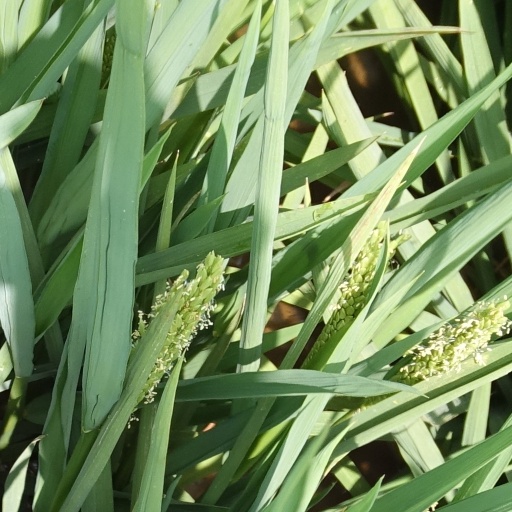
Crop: rice